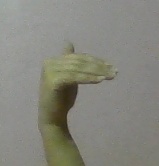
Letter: khaa